Heidrun oil field

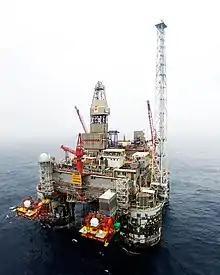

The Heidrun oil field is an oil and gas field discovered in 1985 in the Norwegian sector of the Norwegian Sea, named after the goat Heiðrún from Norse mythology.